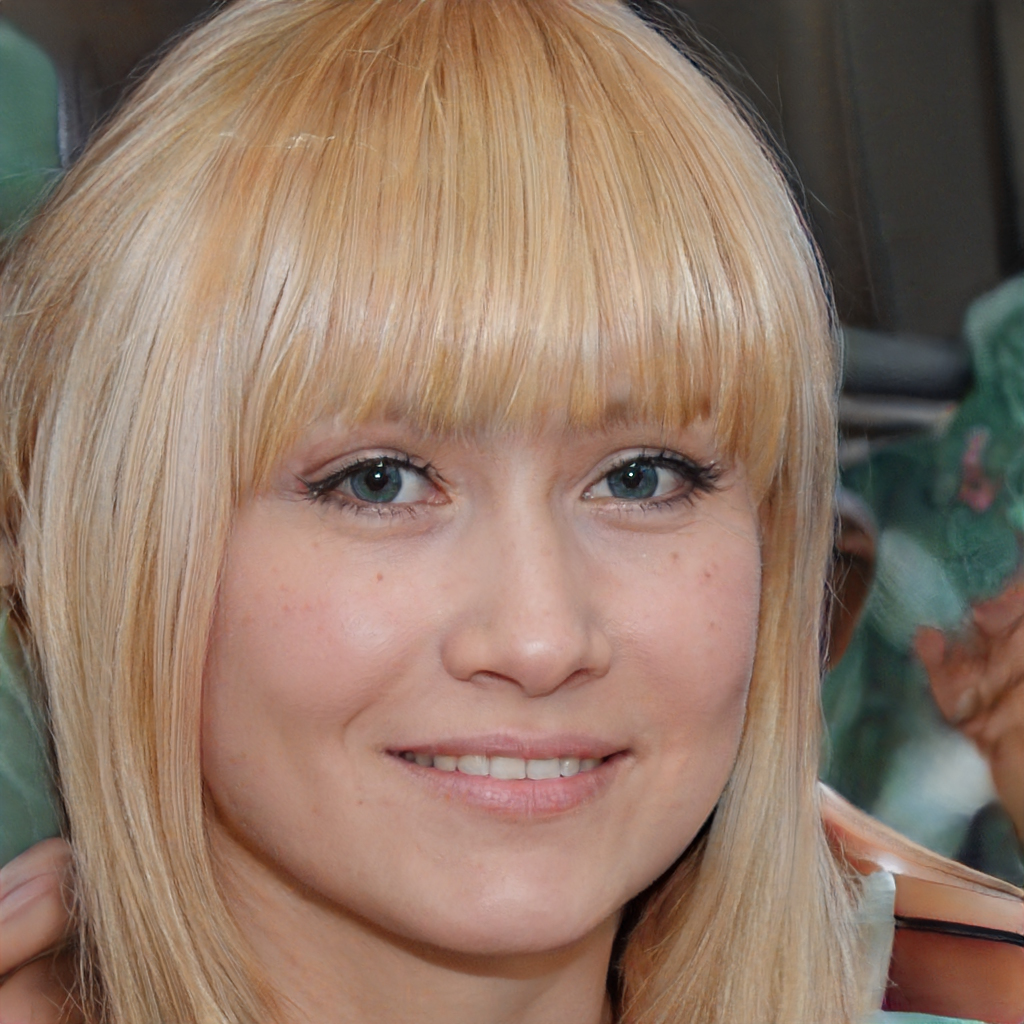
Portrait style: Real Portrait